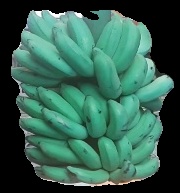
Variety: elakki-bale
Grade: grade2